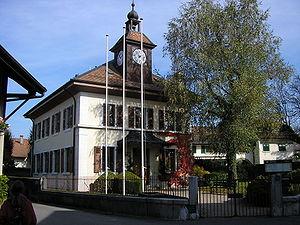
Mairie d'Avully